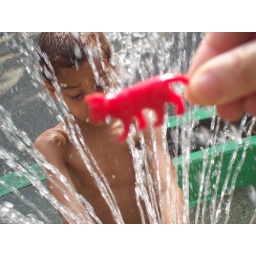
baltimore red kitty plays in the agua